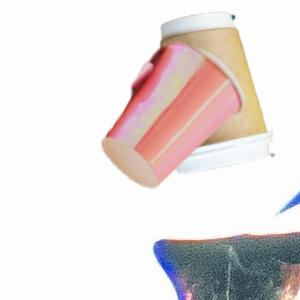
Label: cups